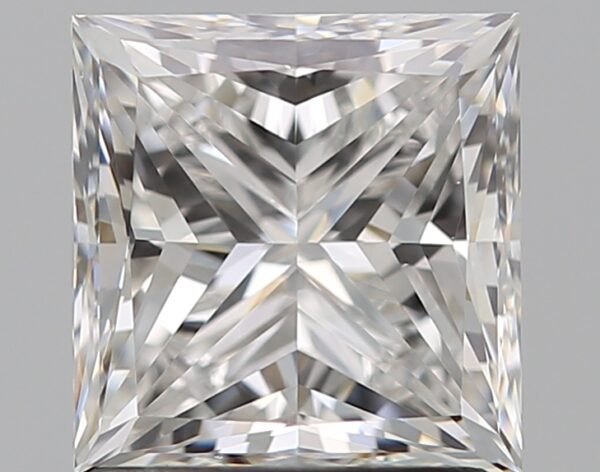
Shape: princess
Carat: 1.5
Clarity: VVS2
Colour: E
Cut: EX
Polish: EX
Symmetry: EX
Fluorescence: N
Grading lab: GIA
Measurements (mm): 6.18 x 6.01 x 4.43